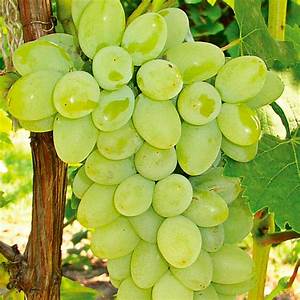
Label: Grapes